Lecher line

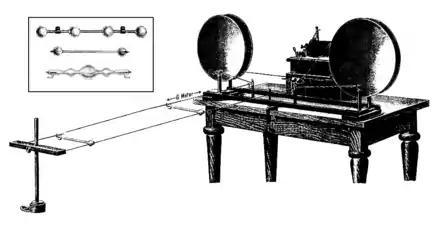
Early 1902 Lecher line identical to Ernst Lecher's original 1888 apparatus. Waves generated by the Hertzian spark-gap oscillator at right are coupled into the wires by the two metal plate capacitors (circles) and travel down the parallel wires. The wires are short-circuited together at the left end, reflecting the waves back up the wires toward the oscillator, creating a standing wave of voltage along the line. The voltage goes to zero at nodes located at multiples of a half-wavelength from the end. The nodes were found by sliding a Geissler tube, a small glow discharge tube like a neon light, up and down the line (two are shown on the line). The high voltage on the line makes the tube glow. When the tube reaches a node, the voltage goes to zero and the tube goes out. The measured distance between two successive nodes is equal to half the wavelength "λ/2" of the radio waves. The line is shown truncated in the drawing; the length of the line was actually 6 meters (18 feet). The waves produced by the oscillator were in the VHF range, with a wavelength of several meters. The inset shows types of Geissler tube used with Lecher lines.

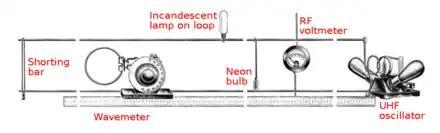
Lecher-line educational kit sold by Central Scientific Company in the 1930s for teaching radio theory in college. It contains everything necessary, including an absorption wavemeter for independently measuring frequency.

In electronics, a Lecher line or Lecher wires is a pair of parallel wires or rods that were used to measure the wavelength of radio waves, mainly at VHF, UHF and microwave frequencies. They form a short length of balanced transmission line (a resonant stub). When attached to a source of radio-frequency power such as a radio transmitter, the radio waves form standing waves along their length. By sliding a conductive bar that bridges the two wires along their length, the length of the waves can be physically measured. Austrian physicist Ernst Lecher, improving on techniques used by Oliver Lodge and Heinrich Hertz, developed this method of measuring wavelength around 1888. Lecher lines were used as frequency measuring devices until inexpensive frequency counters became available after World War 2. They were also used as components, often called "resonant stubs", in VHF, UHF and microwave radio equipment such as transmitters, radar sets, and television sets, serving as tank circuits, filters, and impedance-matching devices. They are used at frequencies between HF/VHF, where lumped components are used, and UHF/SHF, where resonant cavities are more practical.